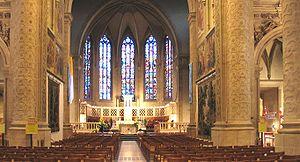
La cathédrale Notre-Dame de Luxembourg, est un édifice religieux catholique sis à Luxembourg-Ville. Construite de 1613 à 1621 comme église du collège des jésuites elle devient cathédrale et siège de l'archevêché de Luxembourg en 1870. Elle est également sanctuaire marial, abritant la statue de Notre-Dame 'Consolatrice des Affligés', protectrice de la ville de Luxembourg.